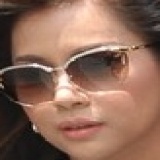
ca sĩ Minh Tuyết